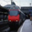
Label: train